Eridanus Cluster

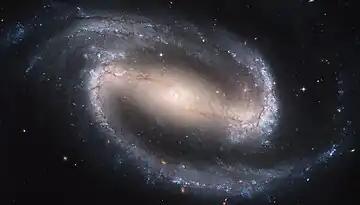
The barred spiral galaxy NGC 1300 is a well-known member of the Eridanus Cluster.

The Eridanus Cluster is a galaxy cluster roughly from Earth, containing about 73 main galaxies and about 200 total galaxies. About 30% have Hubble classifications of elliptical or S0 and the remaining 70% are spiral or irregular. These galaxies reside in smaller groups which are all loosely gravitationally bound to each other, suggesting that the system is still condensing from the Hubble flow and may eventually form a cluster of about 10 . A low velocity dispersion compared to that of, for example, the Coma Cluster, supports this hypothesis. The Eridanus Cluster is located in the constellation Eridanus near the Fornax Cluster, and is sometimes called the "Fornax II Cluster".